2015–16 UEFA Champions League

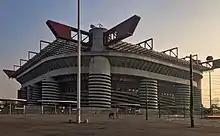
The Stadio San Siro in Milan hosted the final

The 2015–16 UEFA Champions League was the 61st season of Europe's premier club football tournament organised by UEFA, and the 24th season since it was renamed from the European Champion Clubs' Cup to the UEFA Champions League. Barcelona were the title holders, but were eliminated by Atlético Madrid in the quarter-finals.